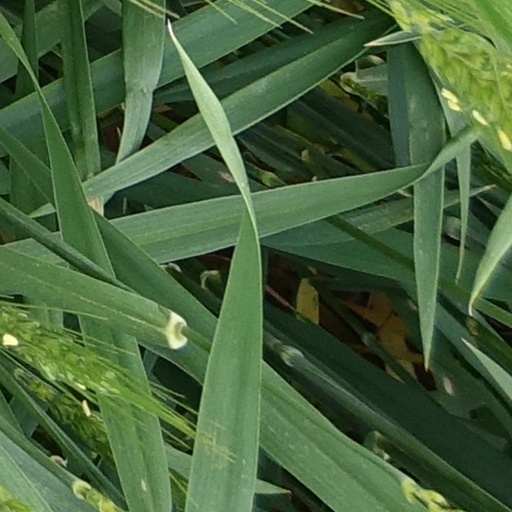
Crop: wheat